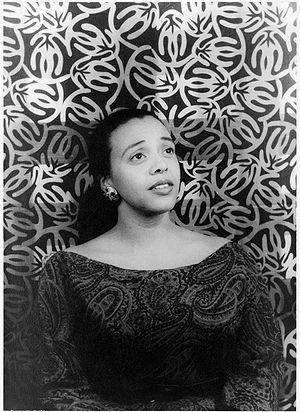
Adele Addison est une soprano américaine.